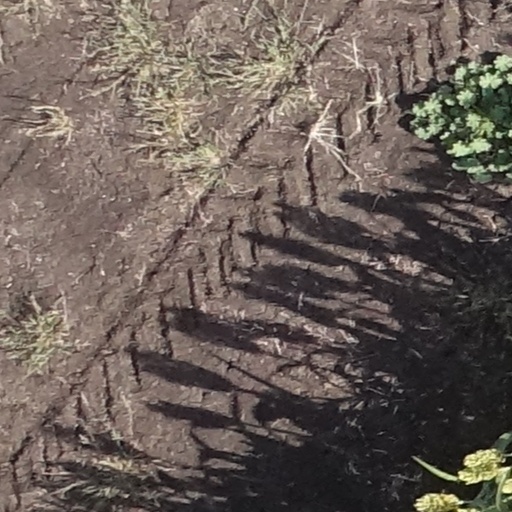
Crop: sorghum